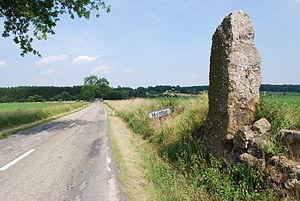
Wéris
Les mégalithes du domaine de Wéris relèvent du Patrimoine majeur de Wallonie. Les mégalithes sont disposés sur une surface plus importante que le village qui leur donne leur nom et s'étendent sur plusieurs localités de la commune de Durbuy : Heyd, Wéris, Oppagne, Morville et Ozo, près d'Izier. L'image suivante en donne une idée ainsi que la carte de la région.